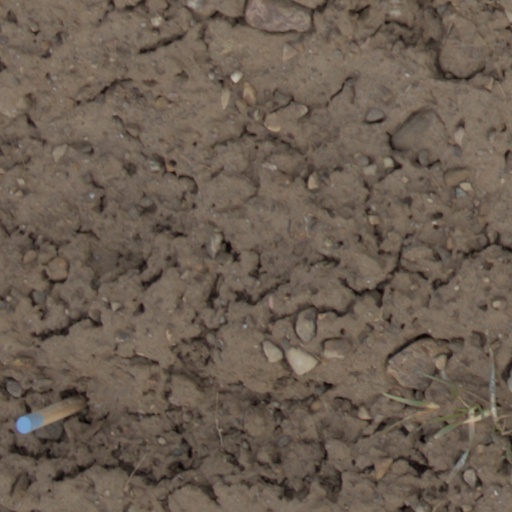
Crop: wheat